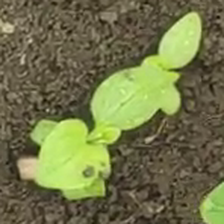
Weed species: Kena_(Commplina_benghalensio)